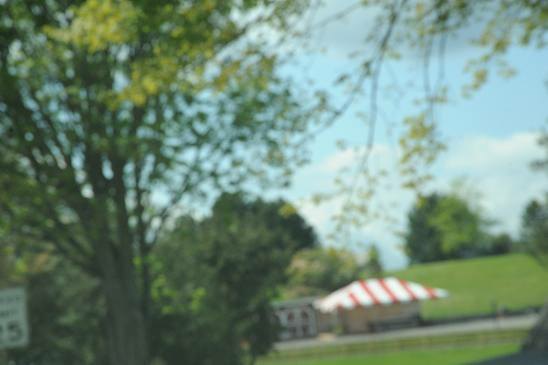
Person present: No